Candy Jones

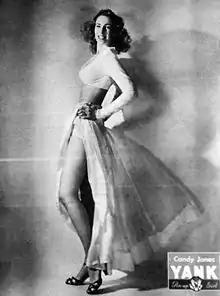
Candy Jones in "Yank" magazine, 1945

Candy Jones, born Jessica Arline Wilcox (December 31, 1925 – January 18, 1990), was an American fashion model, writer and radio talk show hostess.